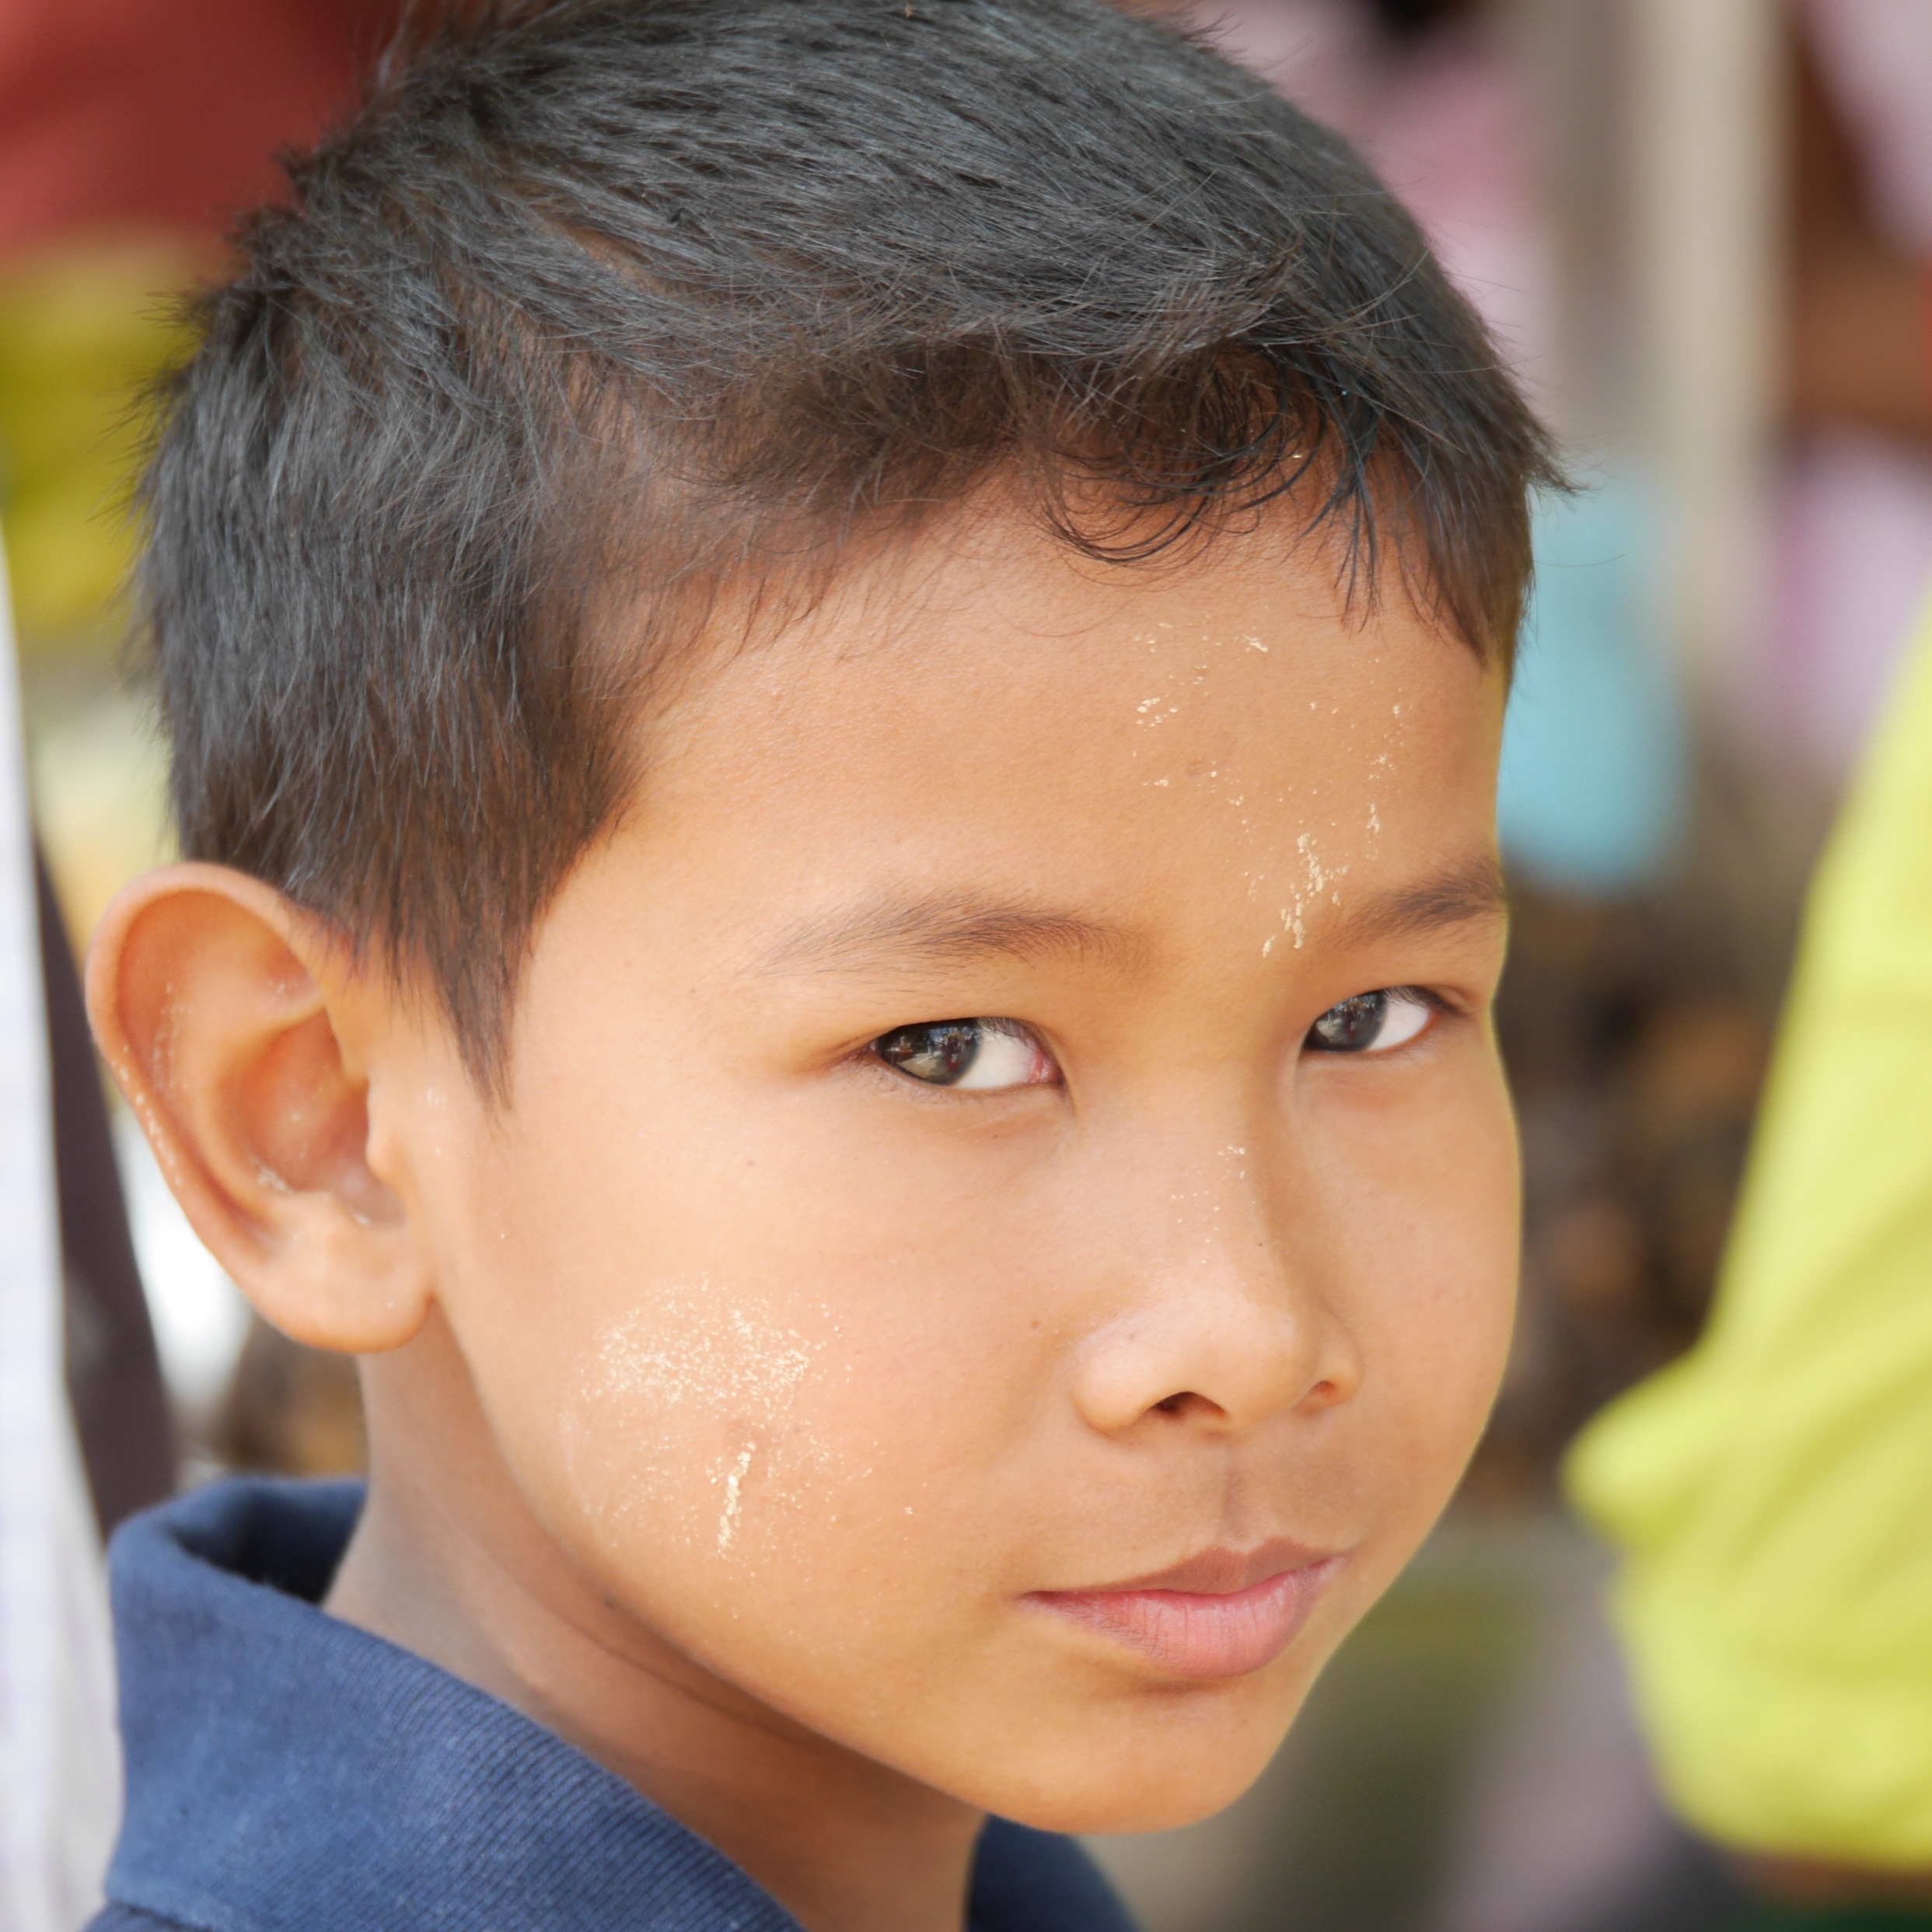
person, people, hair, boy, male, portrait, buddhism, asia, child, facial expression, hairstyle, smile, close up, face, nose, cheek, infant, toddler, eye, head, skin, beauty, organ, myanmar, burma, portrait photography, child actor